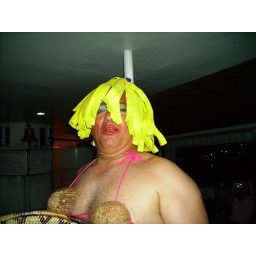
The most colorful fish in Palau